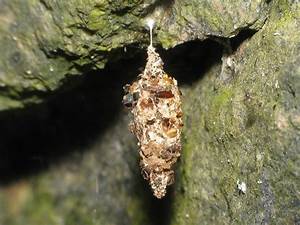
Label: spider